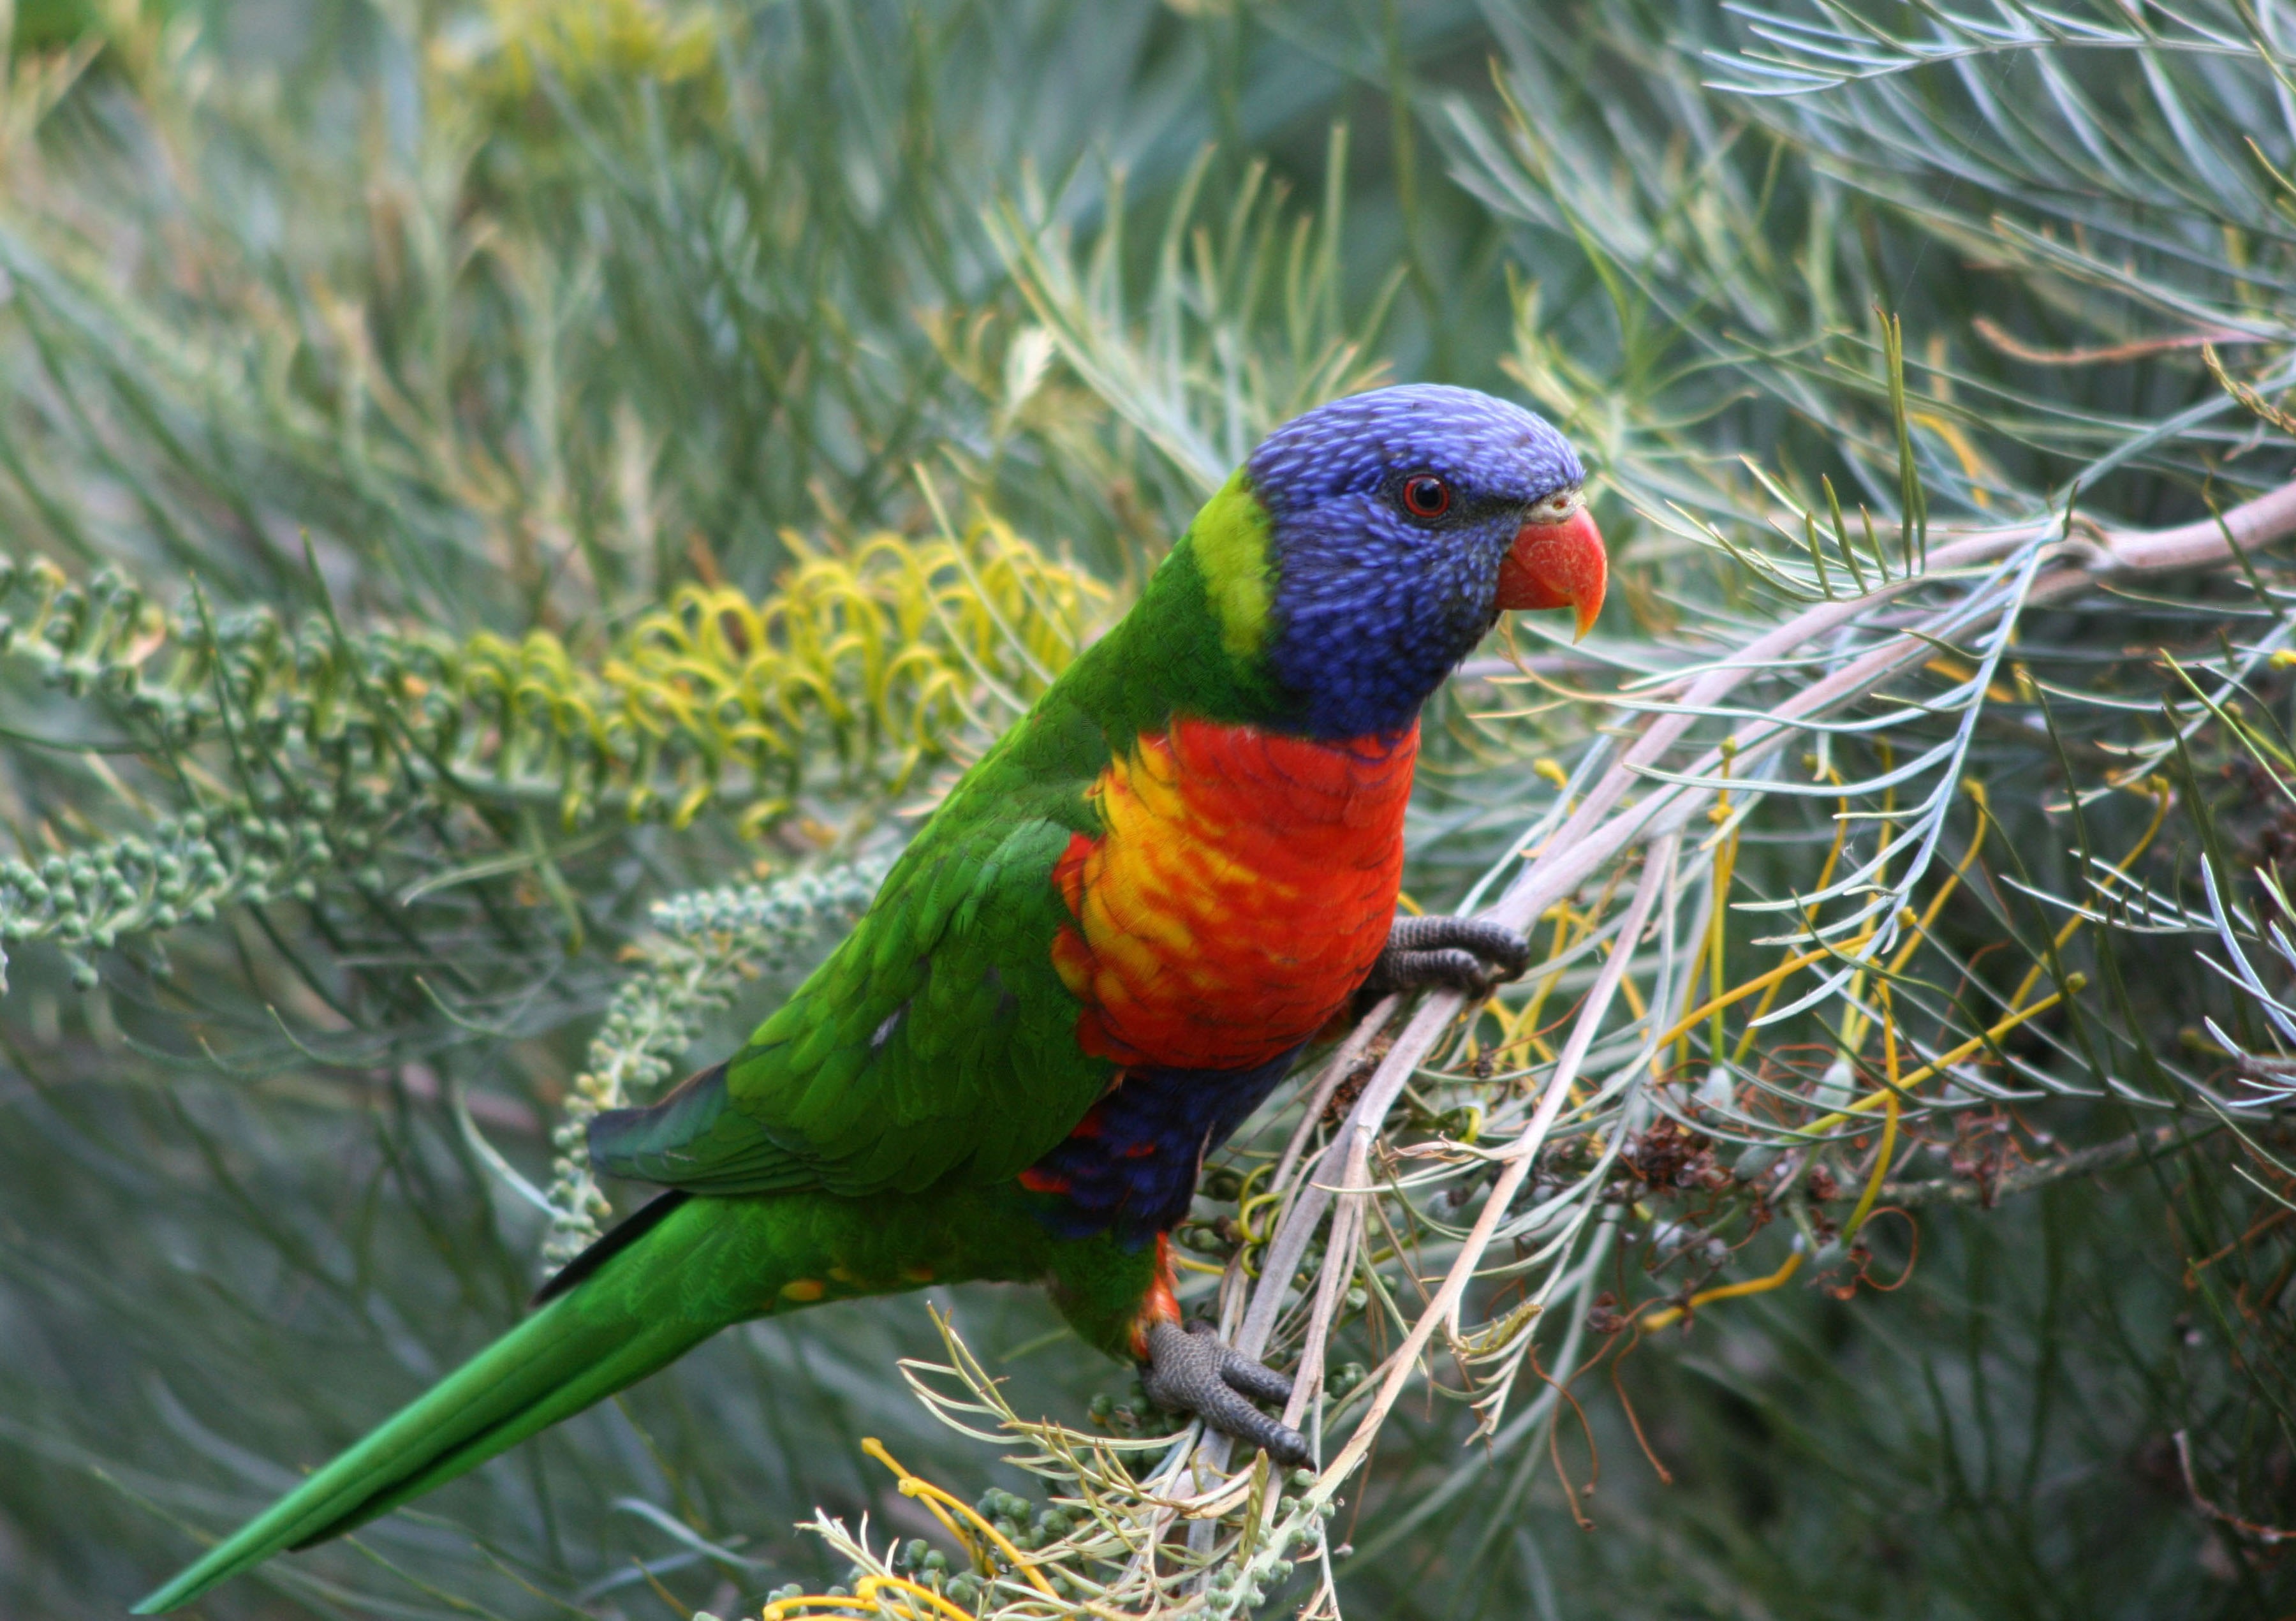
branch, bird, wildlife, beak, fauna, lorikeet, vertebrate, parrot, parakeet, perching bird, common pet parakeet